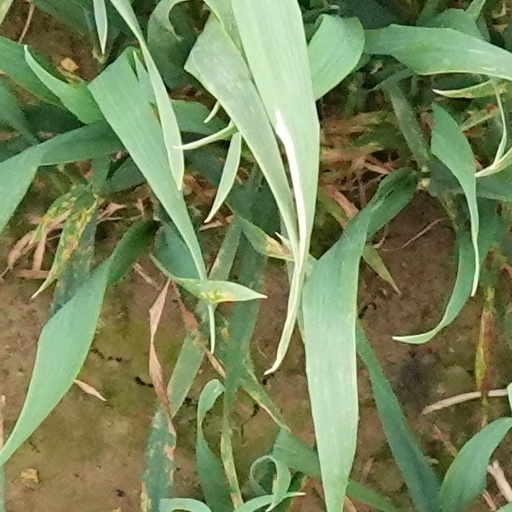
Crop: wheat